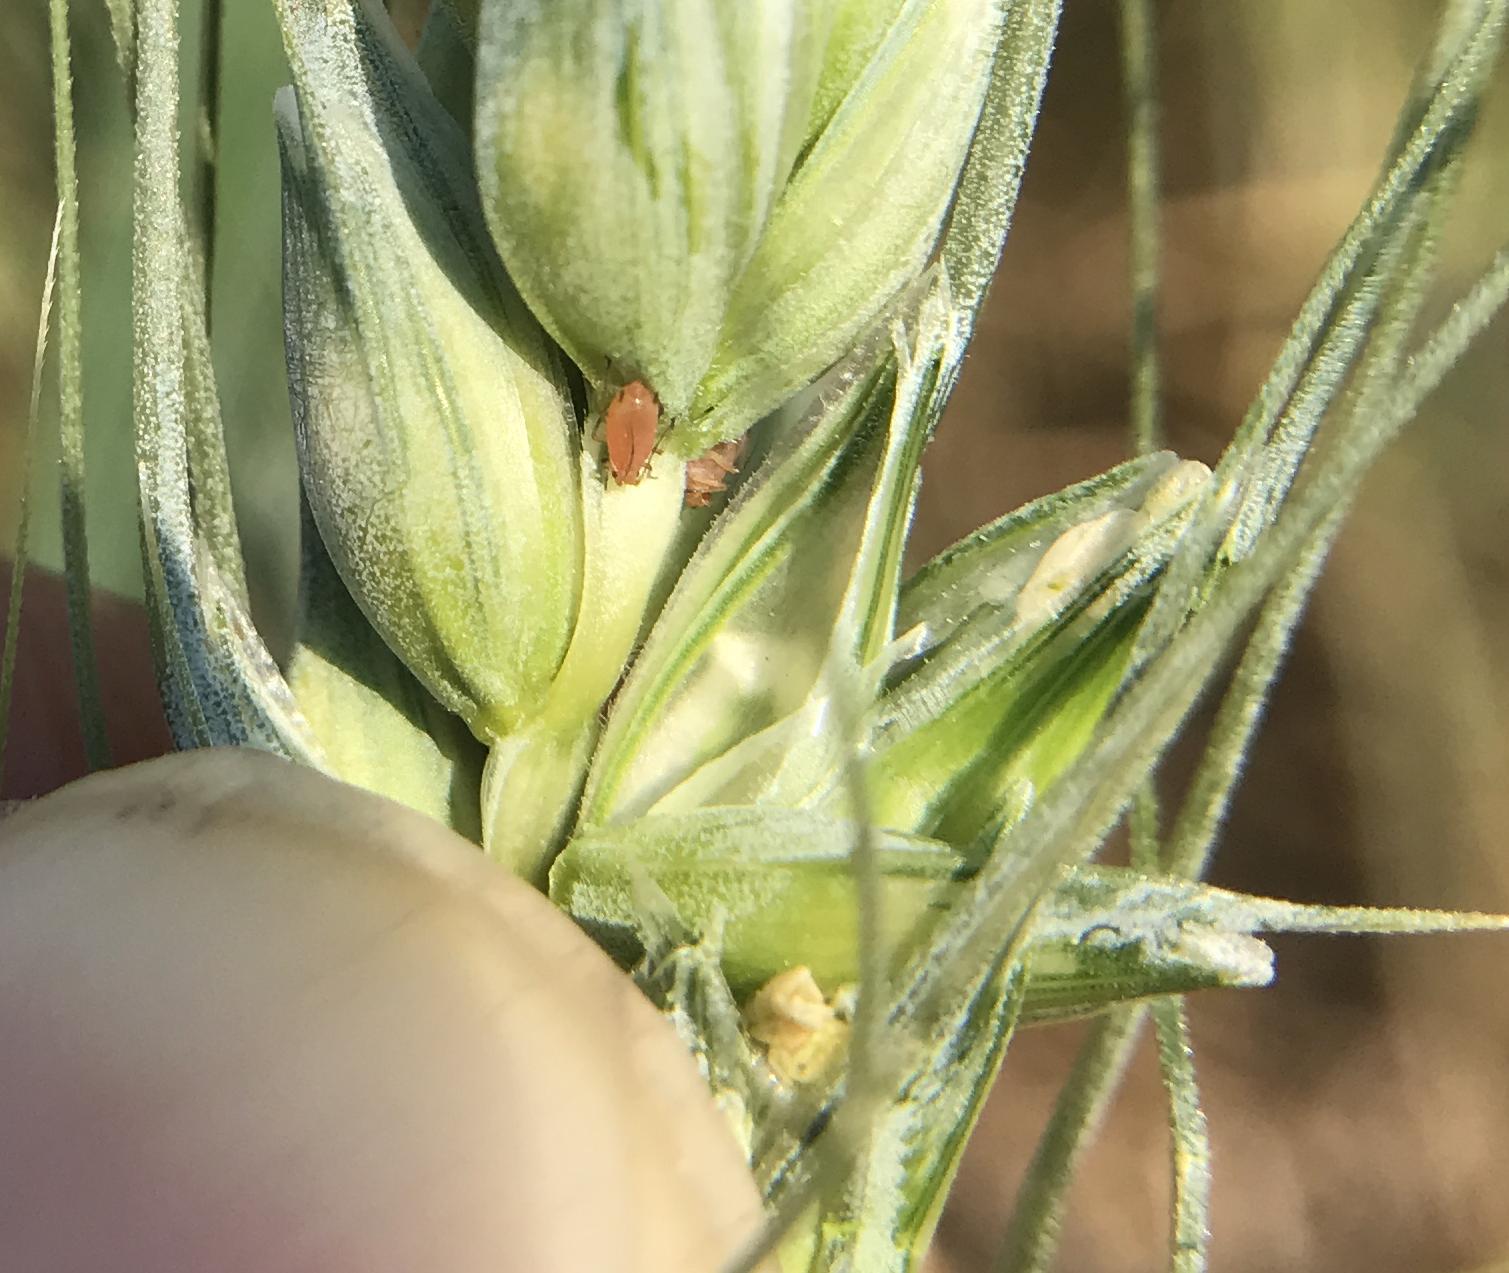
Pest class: english_grain_aphid